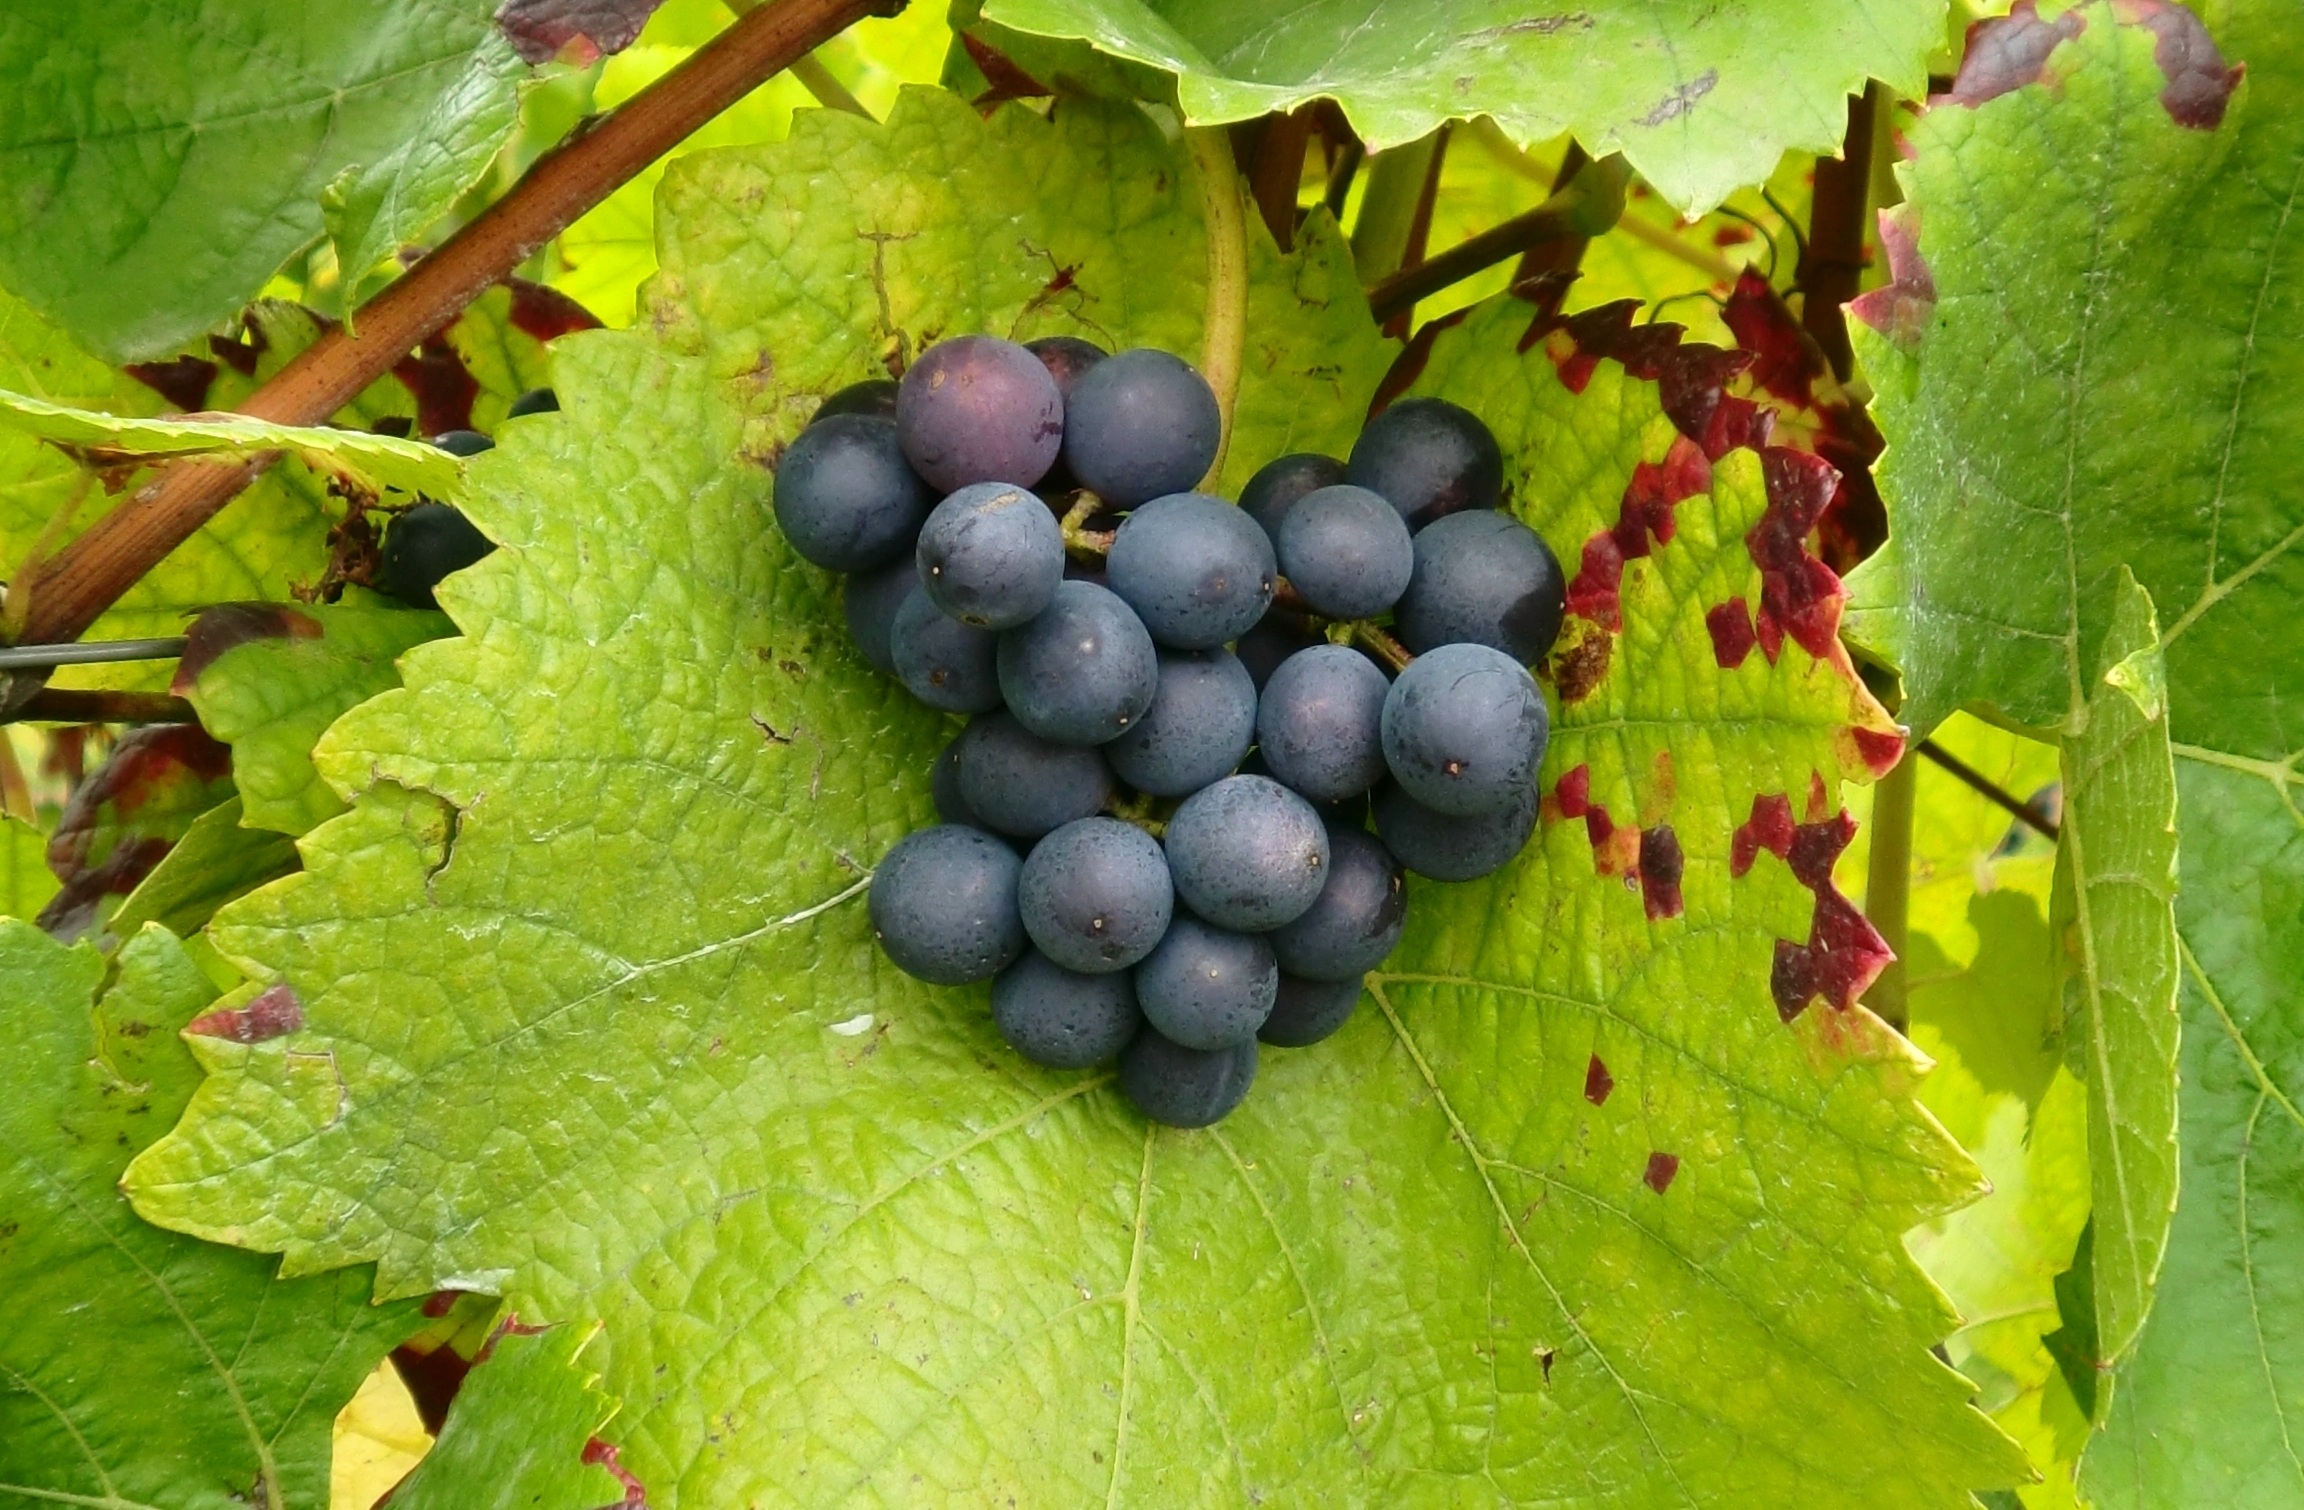
plant, grape, vineyard, fruit, berry, food, produce, agriculture, vines, grapes, flowering plant, vitis, land plant, grapevine family, zante currant